Endurance game

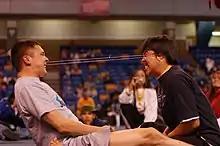
World Eskimo Indian Olympics (2008): A traditional Inuit sport in which the ears are used to pull until one submits.

An endurance game is a game where the object is to last as long as possible under some sort of stress. The stress might be physical pain, fear, social embarrassment or any other negative sensation.